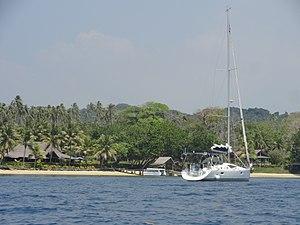
Aore est une île du Vanuatu située dans la province de Sanma, entre Malo et Espiritu Santo, en face de Luganville.